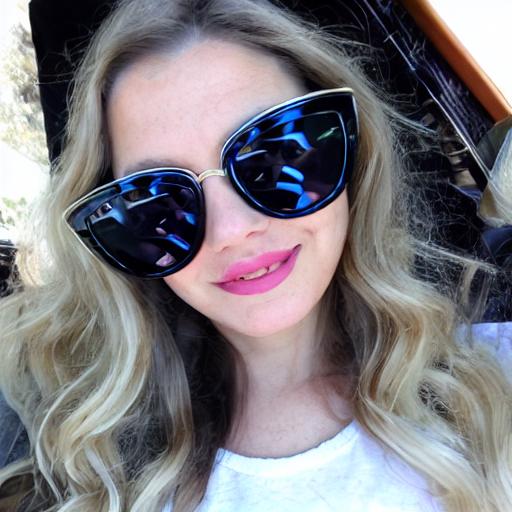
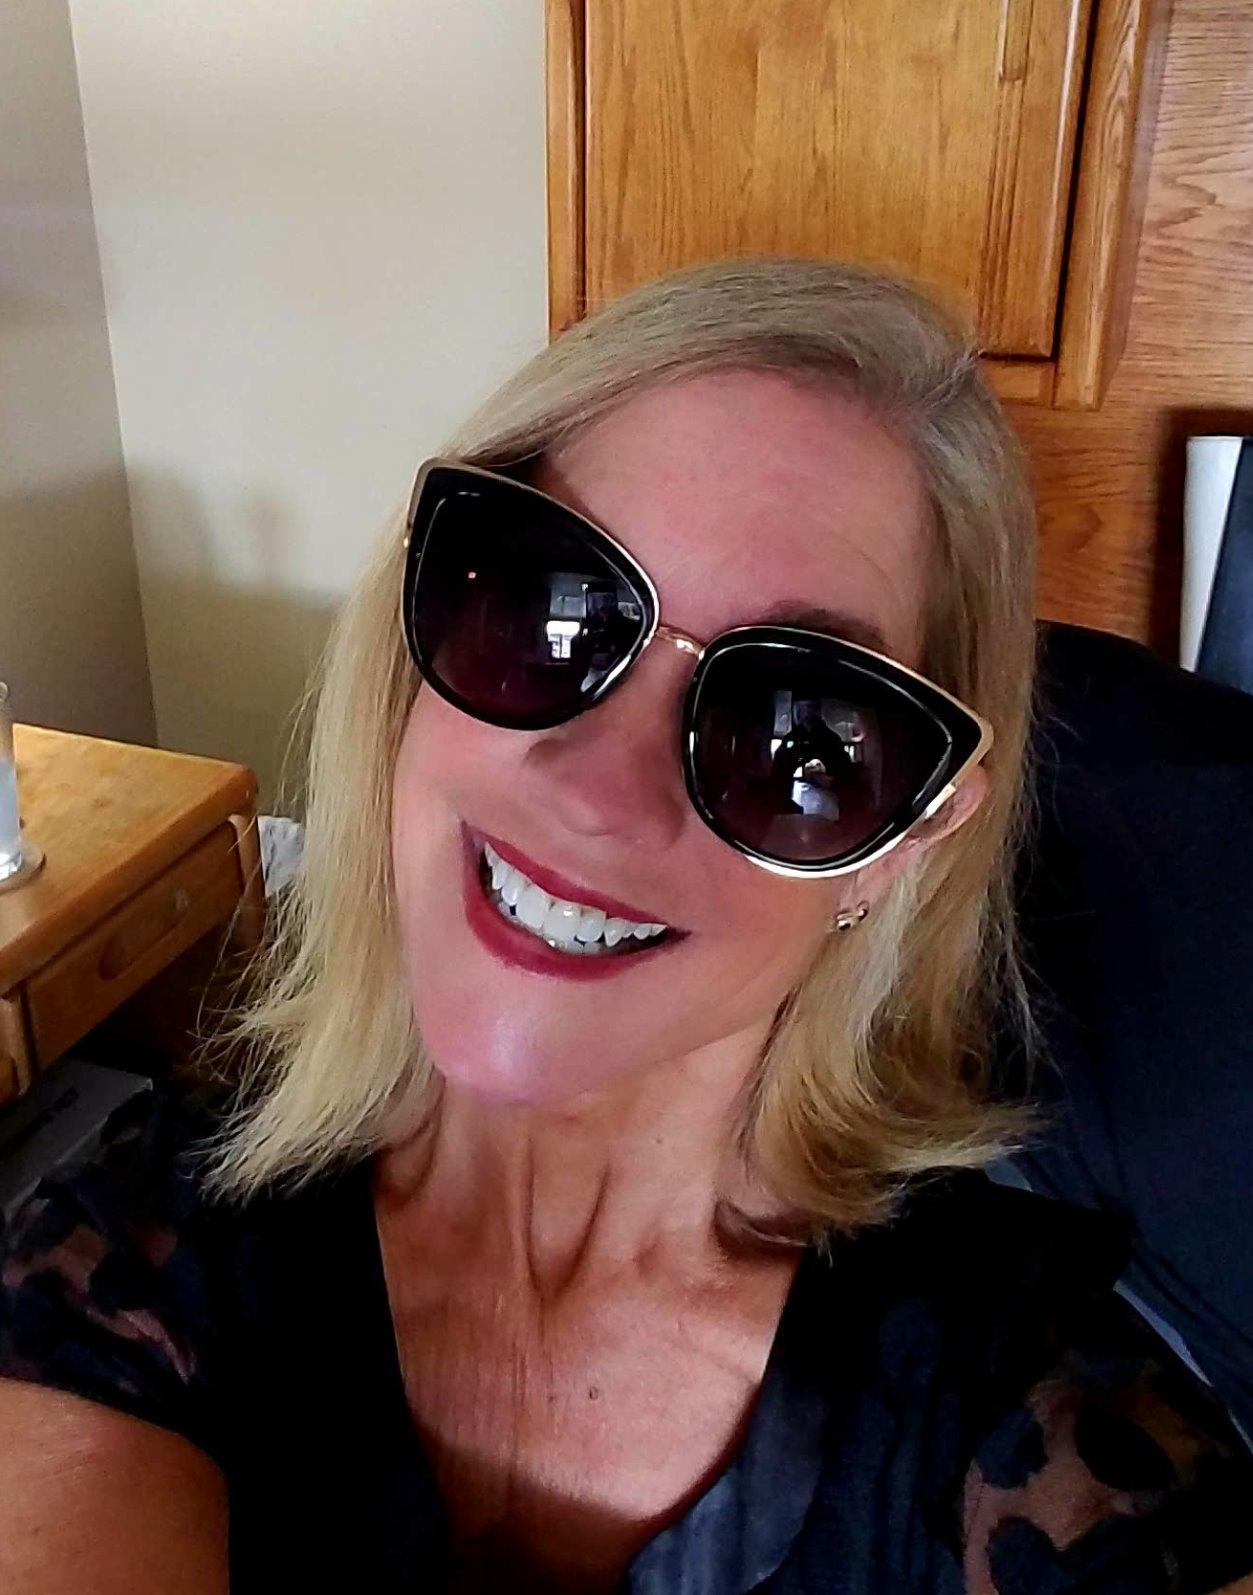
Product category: accessories_sunglasses
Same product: no